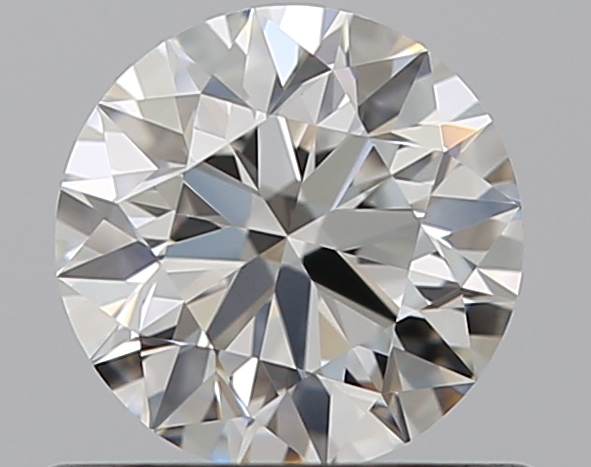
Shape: round
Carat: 0.57
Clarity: VVS2
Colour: F
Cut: EX
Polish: EX
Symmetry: EX
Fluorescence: F
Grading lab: GIA
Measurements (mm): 5.27 x 5.3 x 3.31